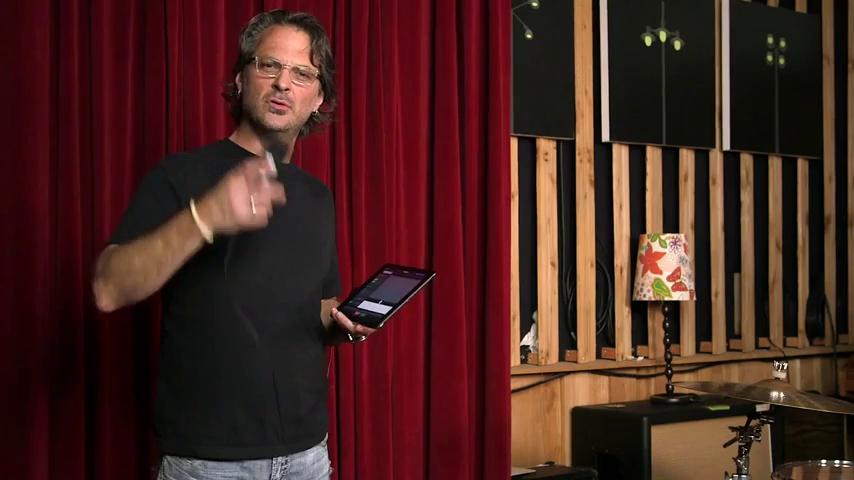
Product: Line 6 Sonic Port VX Audio I/O and Stereo Microphone
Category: Musical Instruments | Microphones & Accessories | Microphones
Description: Stereo and mono condenser mics with high-quality mic preamps.
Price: $195.20
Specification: ItemWeight:1.19pounds|ProductDimensions:7.8x2.2x7.9inches|ShippingWeight:1.19pounds(Viewshippingratesandpolicies)|DomesticShipping:ItemcanbeshippedwithinU.S.|InternationalShipping:ThisitemcanbeshippedtoselectcountriesoutsideoftheU.S.LearnMore|ShippingAdvisory:Thisitemmustbeshippedseparatelyfromotheritemsinyourorder.Additionalshippingchargeswillnotapply.|ASIN:B00MI2YF6I|Itemmodelnumber:99-072-0805|DatefirstlistedonAmazon:September4,2014